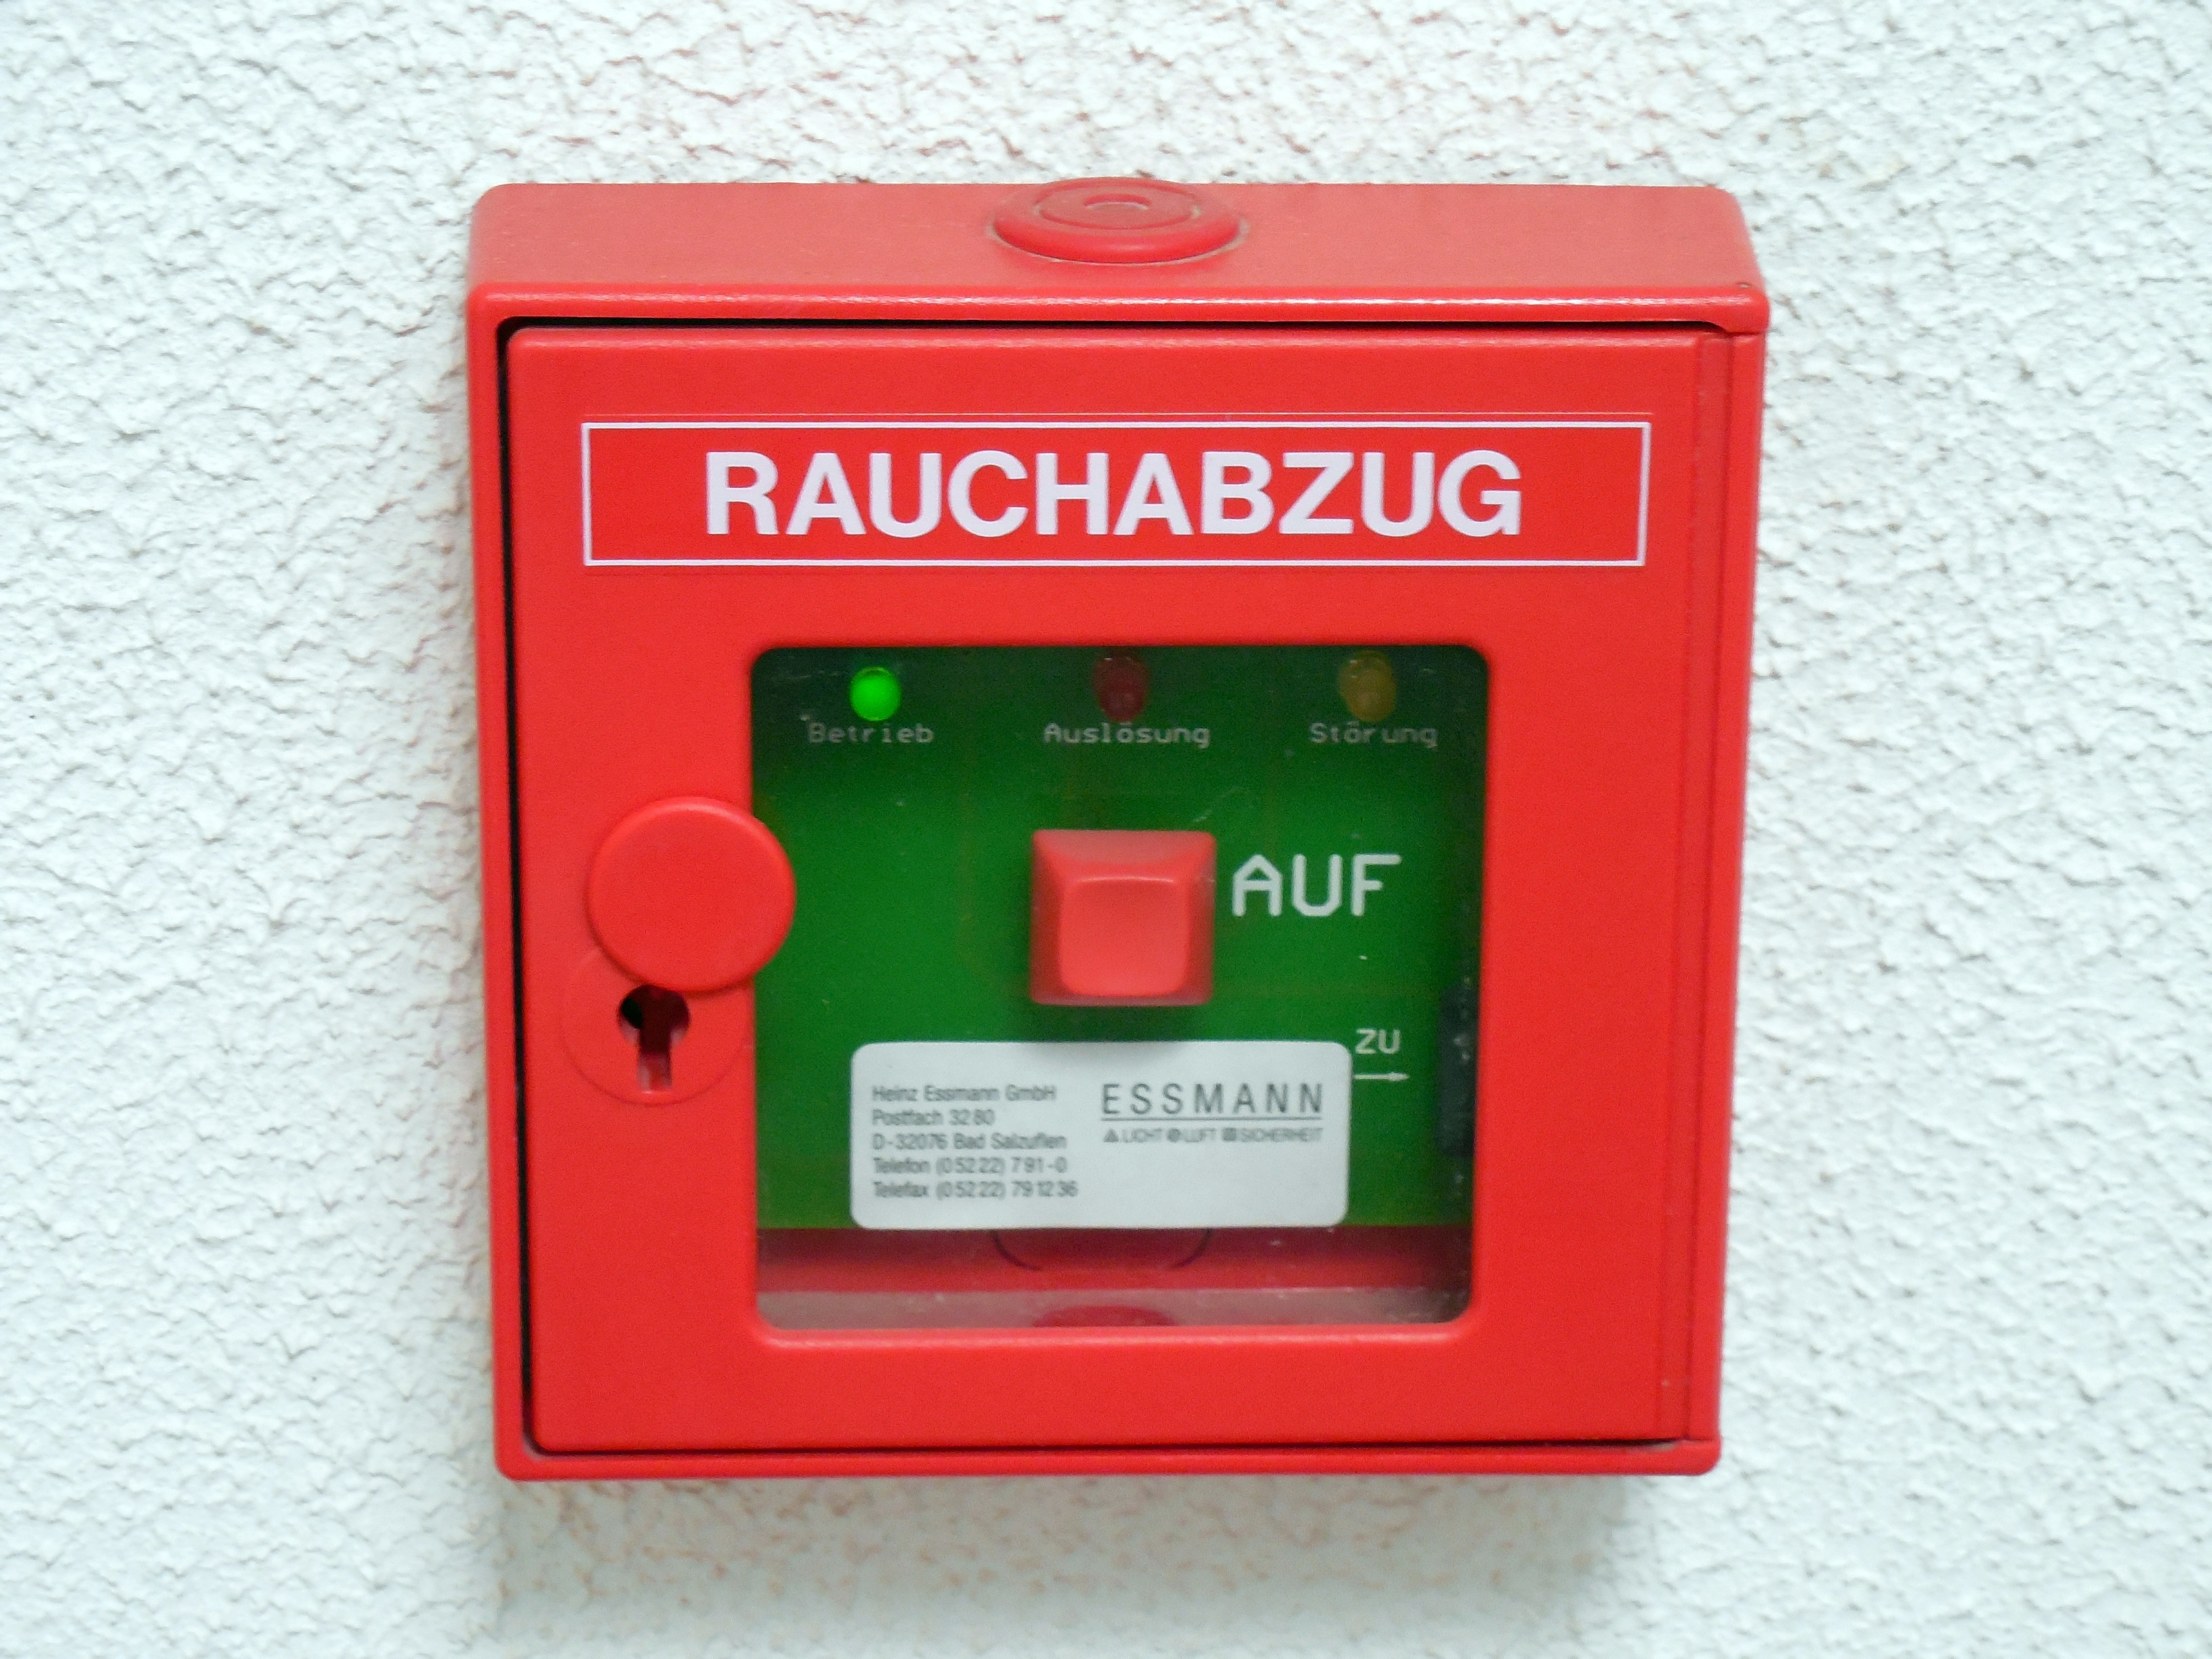
technology, smoke, alarm, red, fire, security, button, burn, brand, germany, german, disc, flue, fire fighting, fire detector, smoke alarm system, fire detectors, product design, flash memory, electronic device, electronics accessory, telephony, smoke detector, brandmeldenalage, electronic component, alarm device